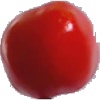
Label: Tomato 2